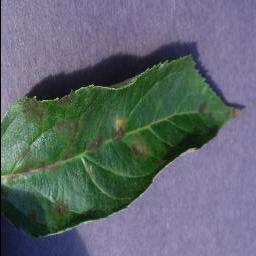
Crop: apple
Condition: scab